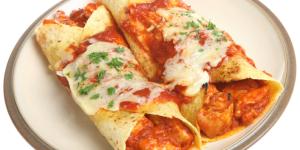
enchiladas de pollo en salsa